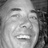
Emotion: happy